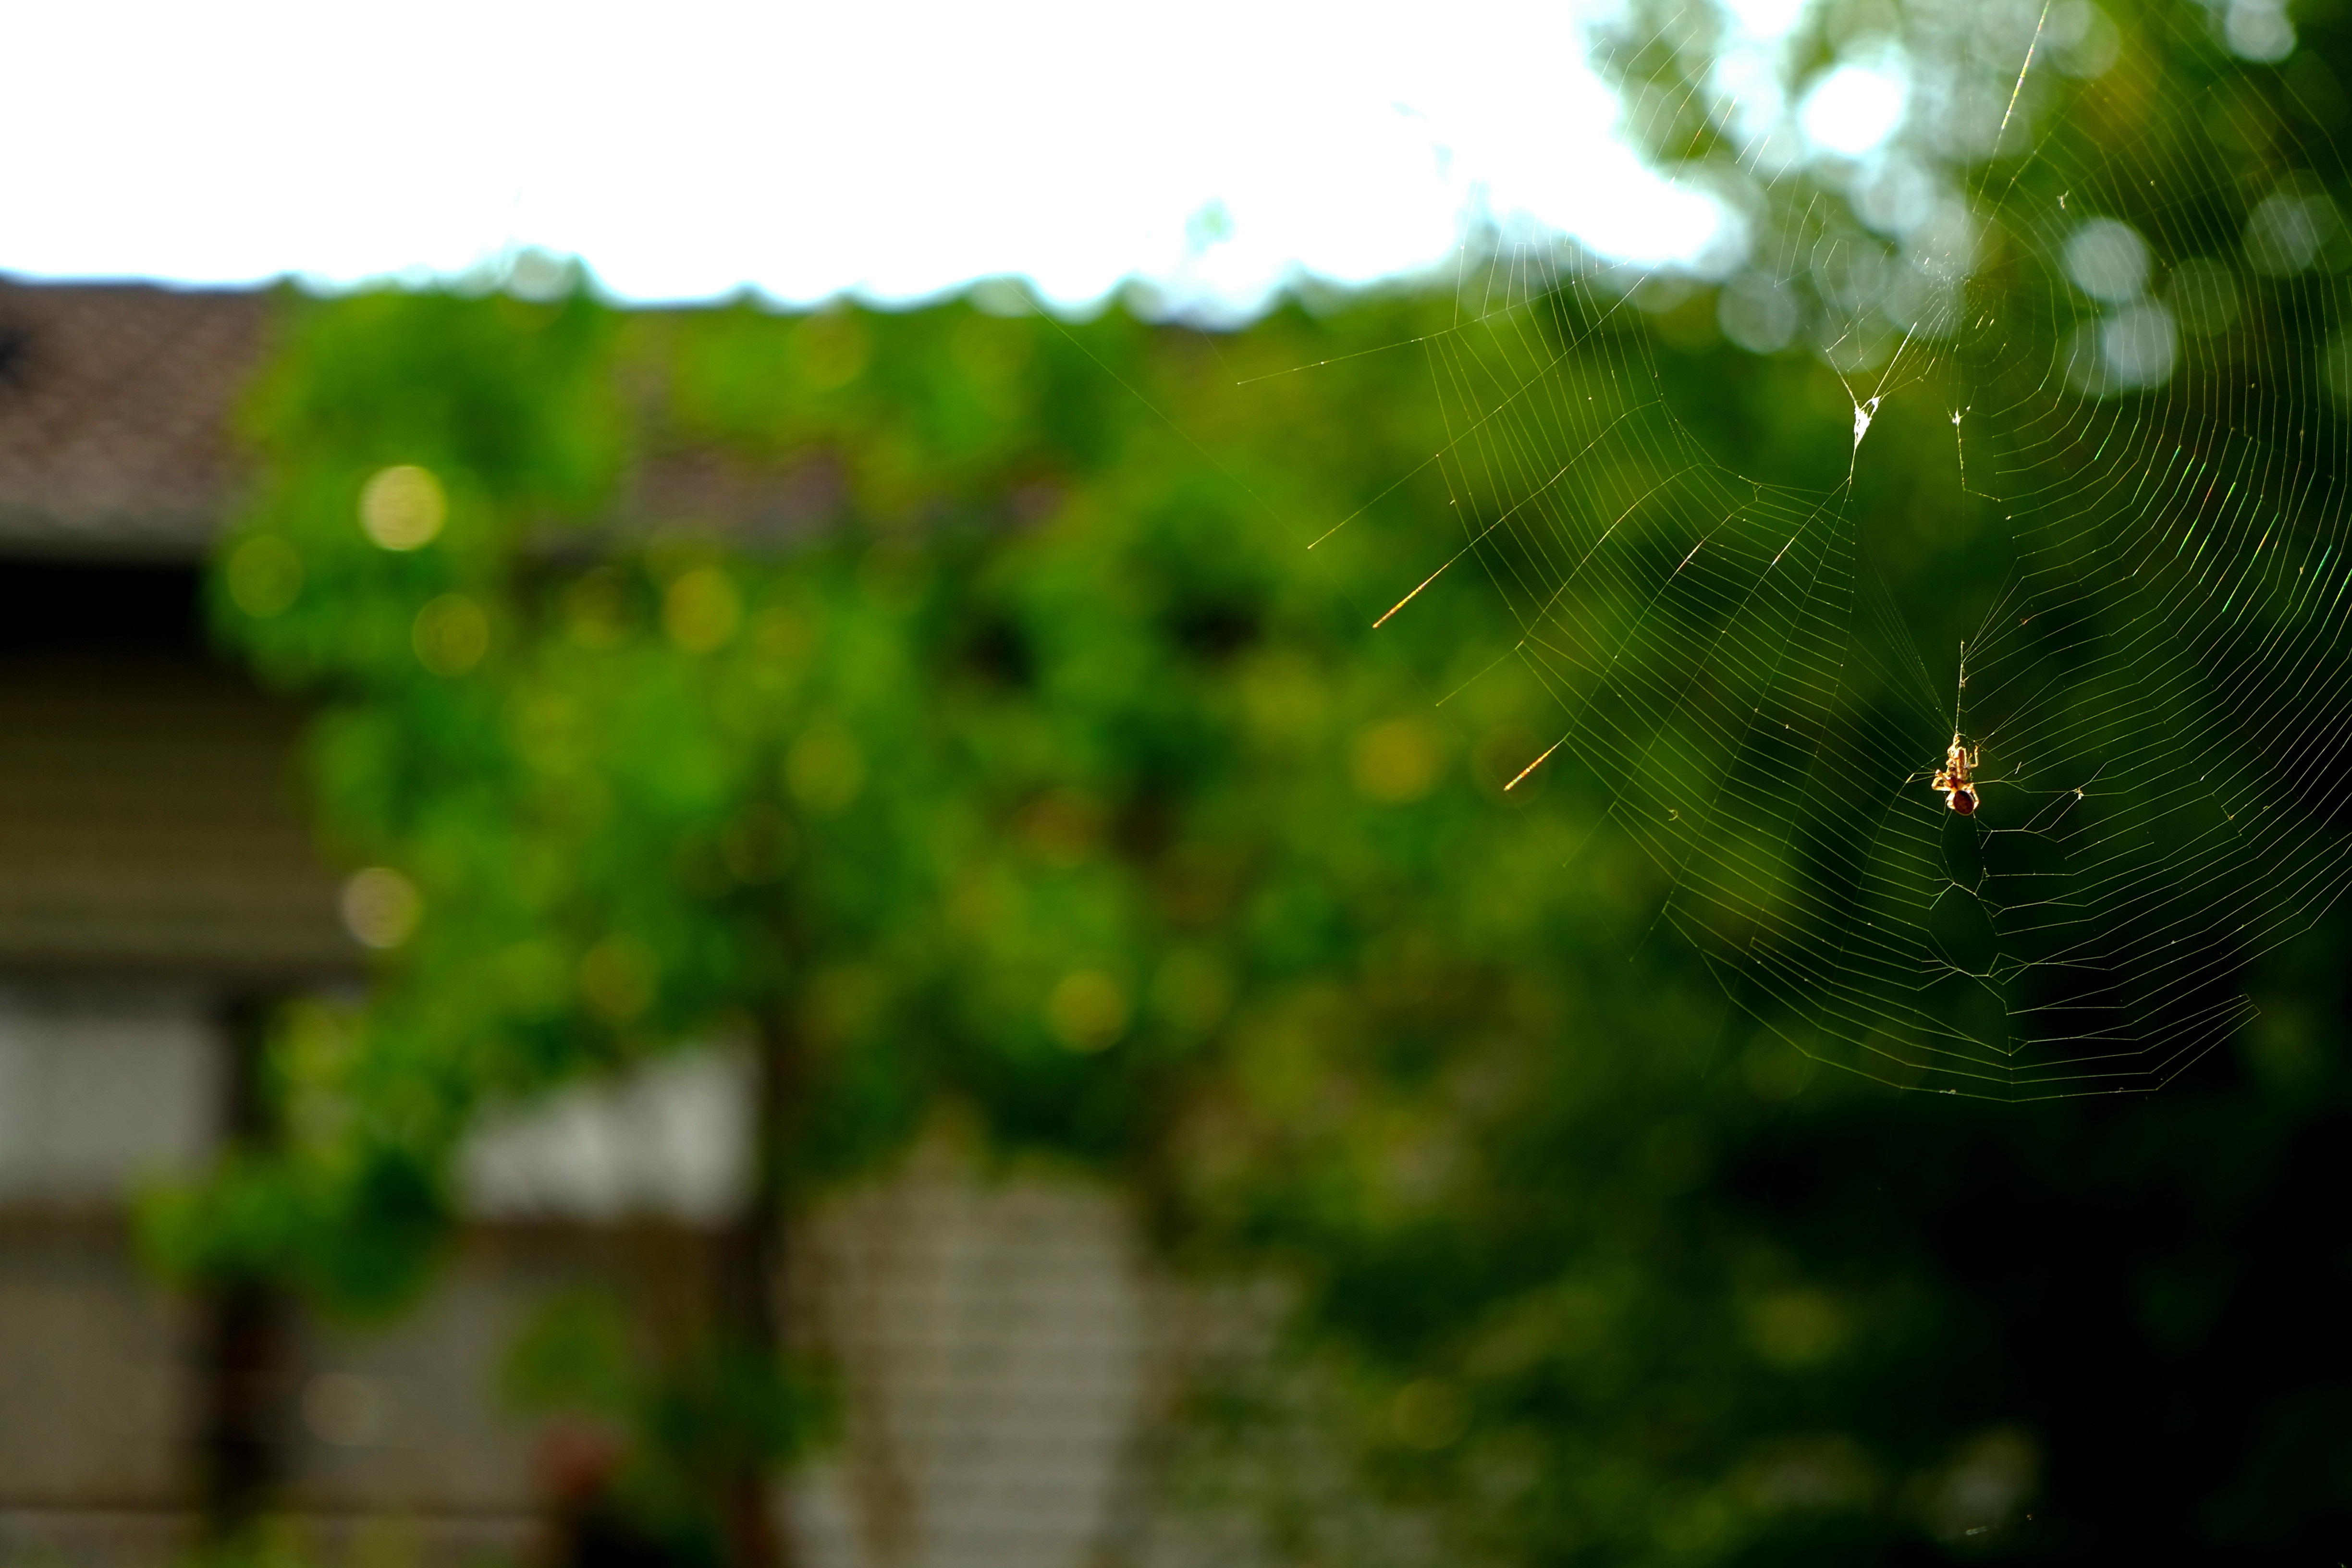
tree, nature, grass, branch, plant, sunlight, leaf, flower, animal, summer, green, insect, macro, close, invertebrate, cobweb, spider, arachnid, fine, network, woven, macro photography